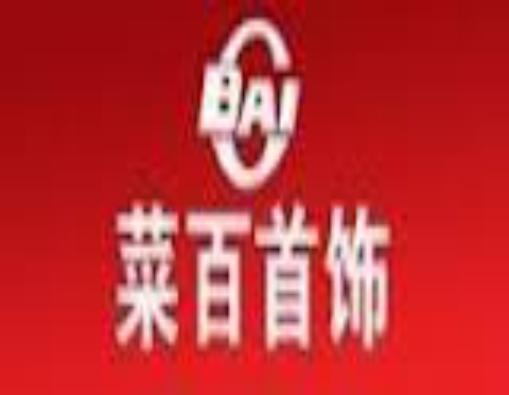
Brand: CaiBai
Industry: Clothes